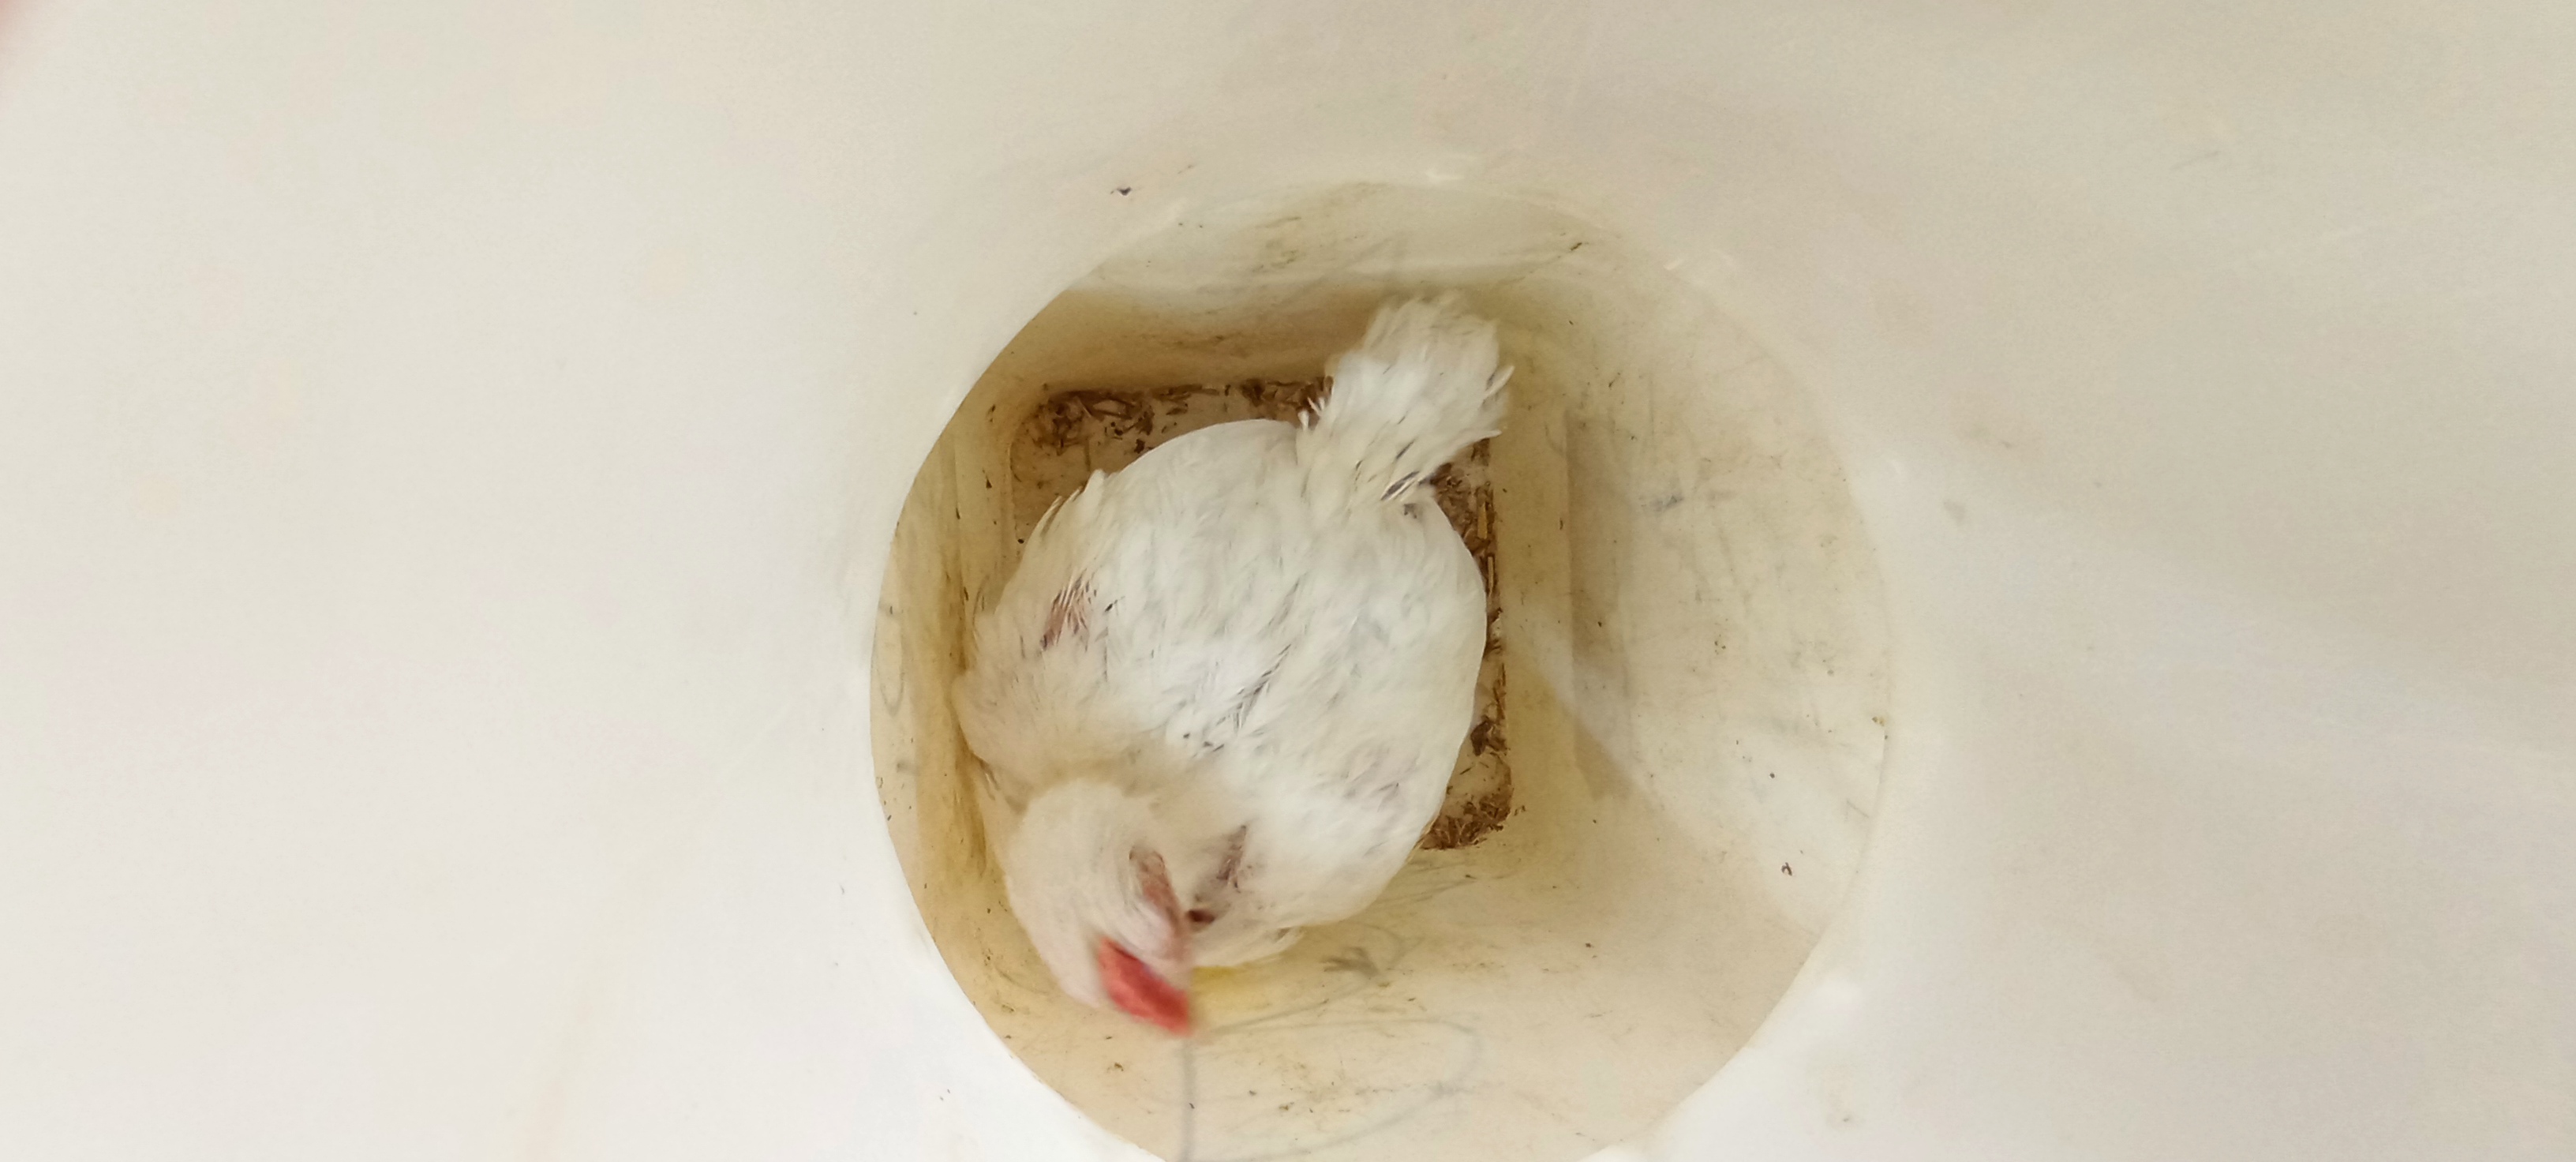
Weight: 1779 g